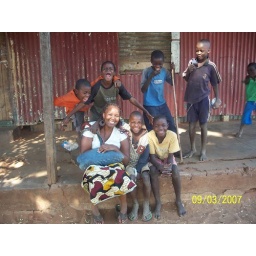
When I found them, they were sitting under a tree waiting for the wind to blow mangoes on the ground!